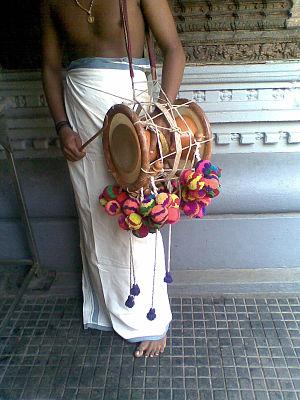
L'idakka ou edakkya est un instrument de percussion du sud de l'Inde. C'est un tambour en sablier similaire au damaru du Nord. Il est utilisé dans la musique kéralaise rituelle par la caste des Mârârs et des Pothuvâls.